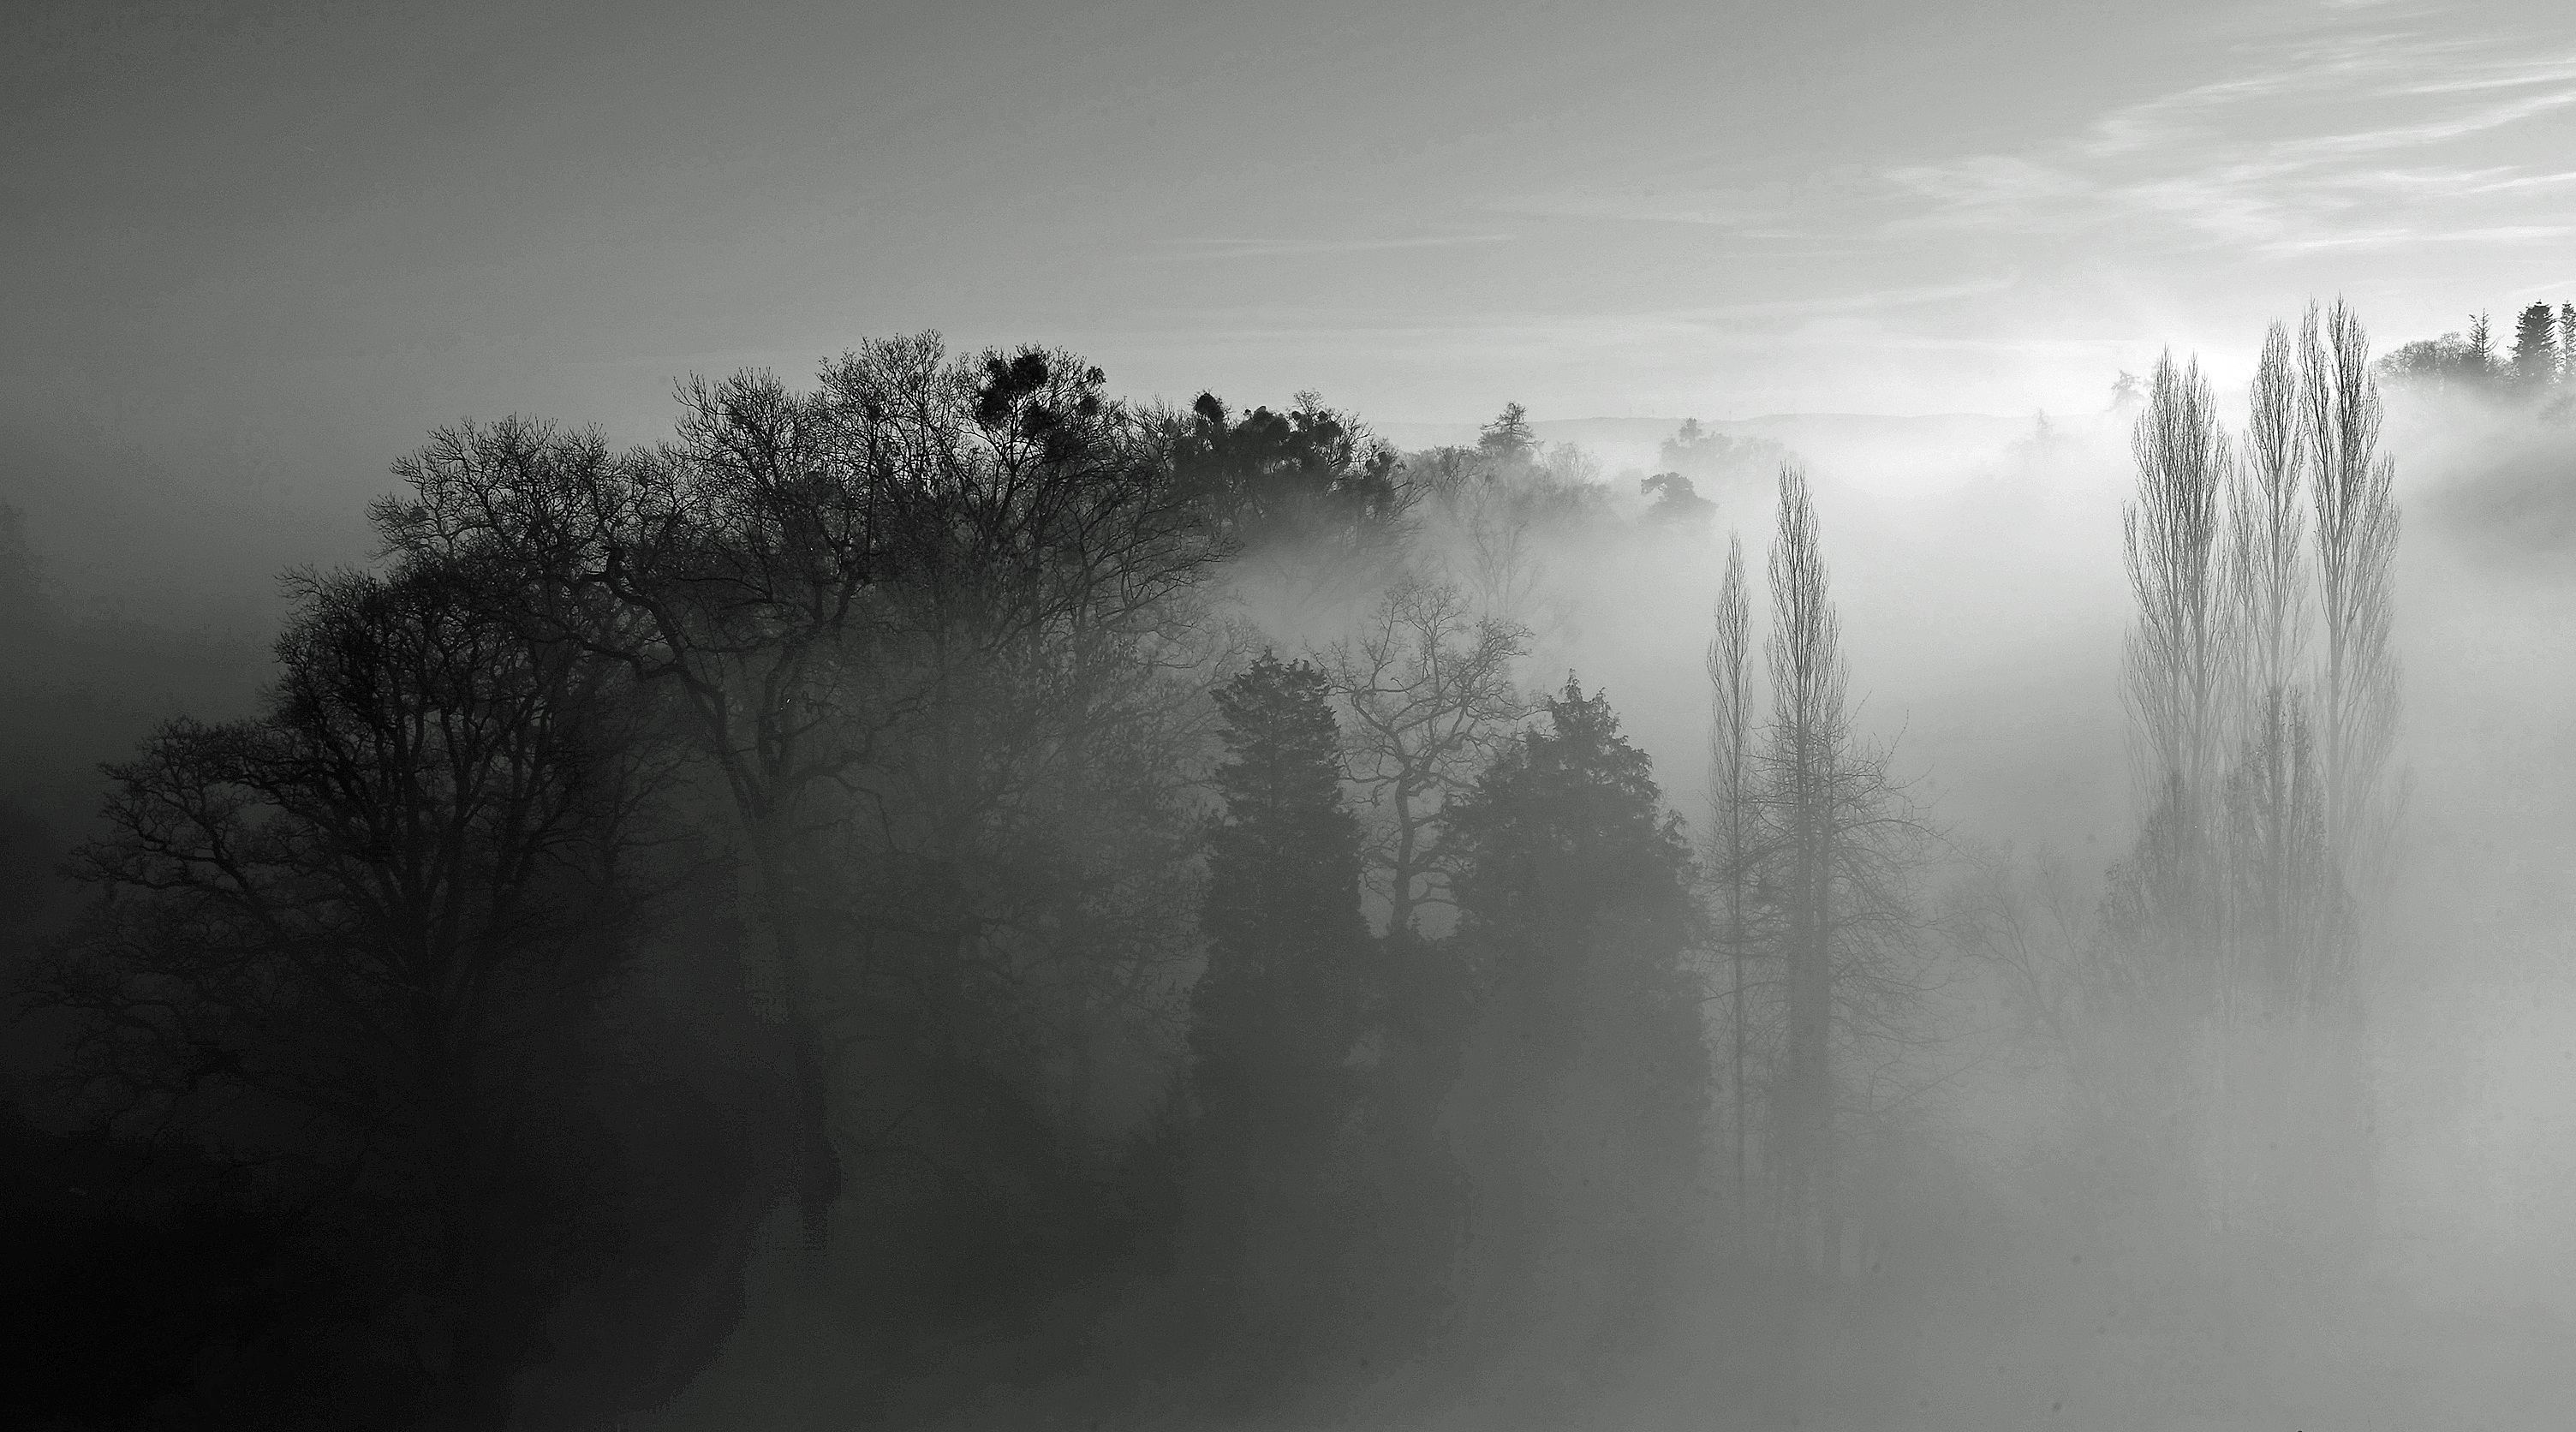
tree, nature, forest, light, cloud, black and white, fog, mist, sunlight, morning, dawn, atmosphere, weather, haze, darkness, monochrome, trees, rays, autumn forest, sunbeam, freezing, monochrome photography, atmospheric phenomenon